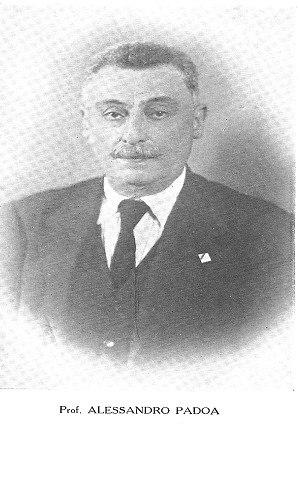
Alessandro Padoa est un mathématicien et logicien italien, élève de Giuseppe Peano.